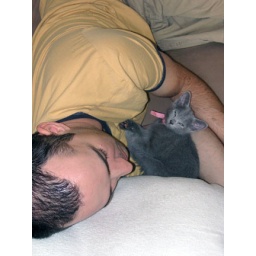
Brian and the still-unnamed kitten nap together on the couch in front of the television.